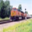
Label: train